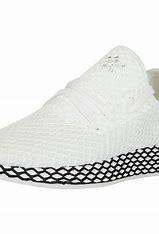
Brand: Adidas
Model: Deerupt Runner